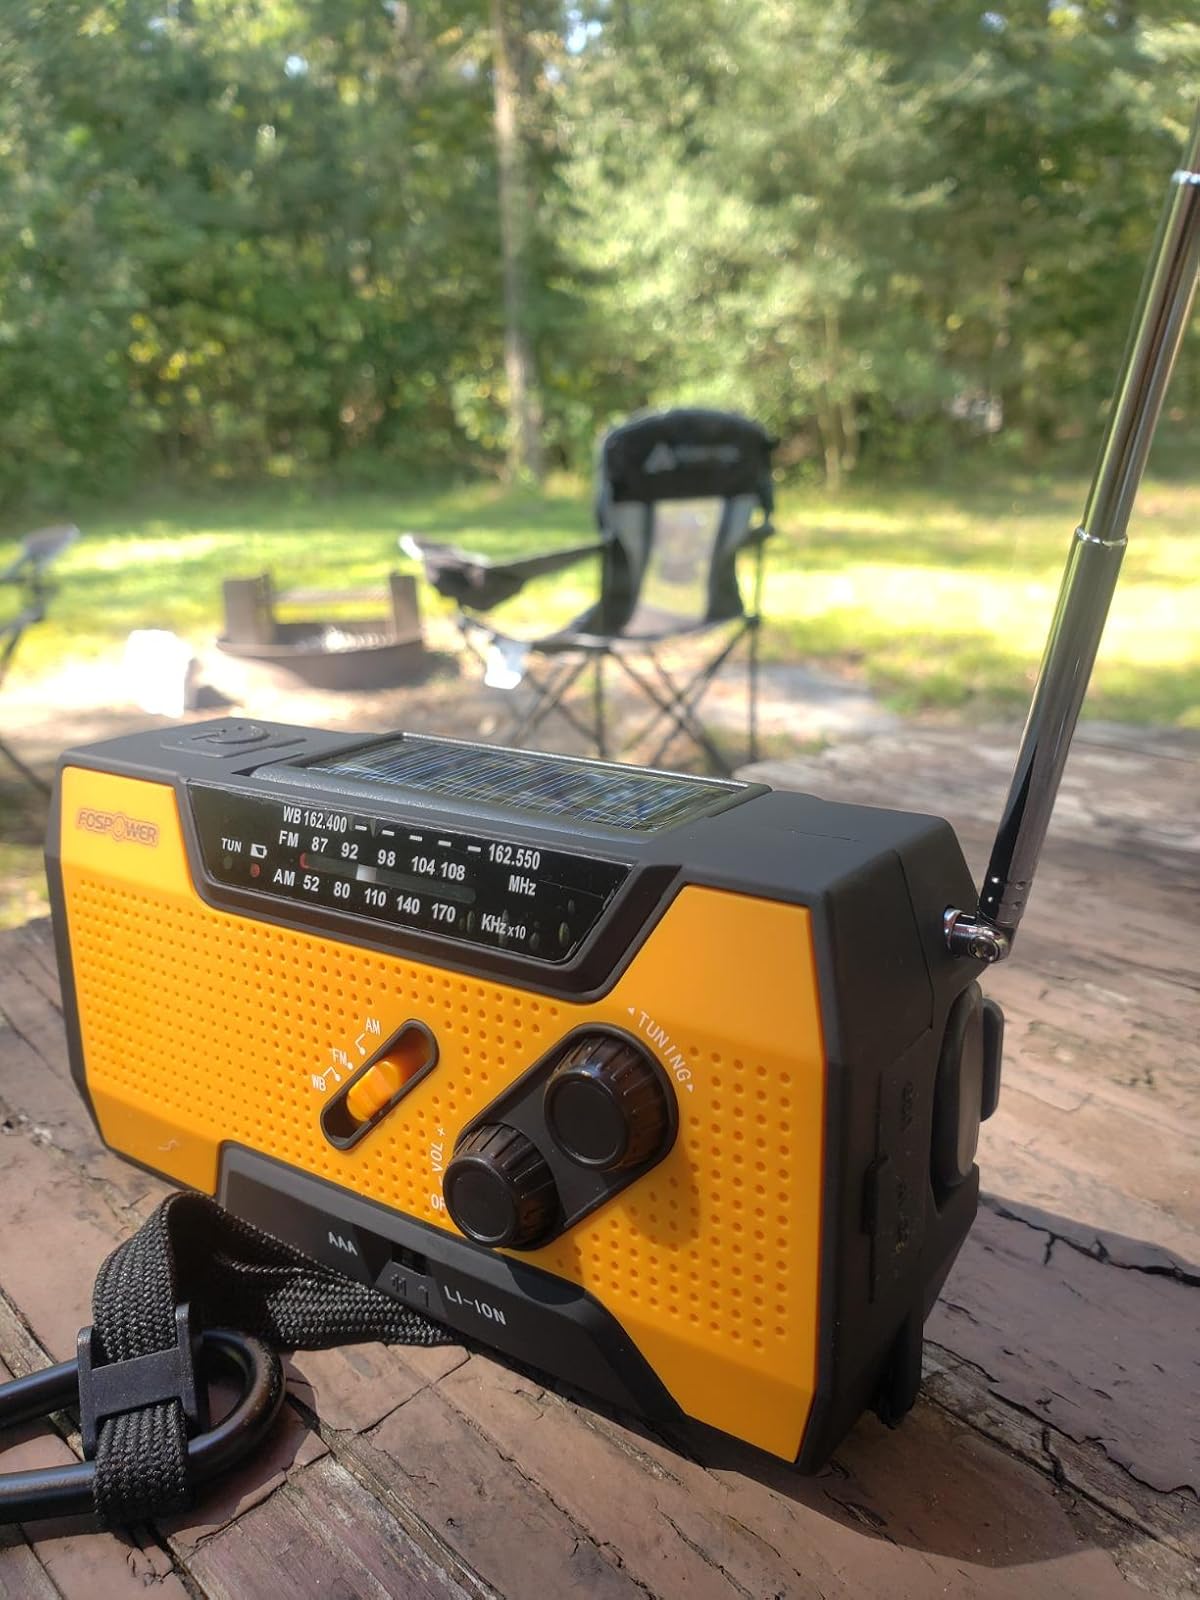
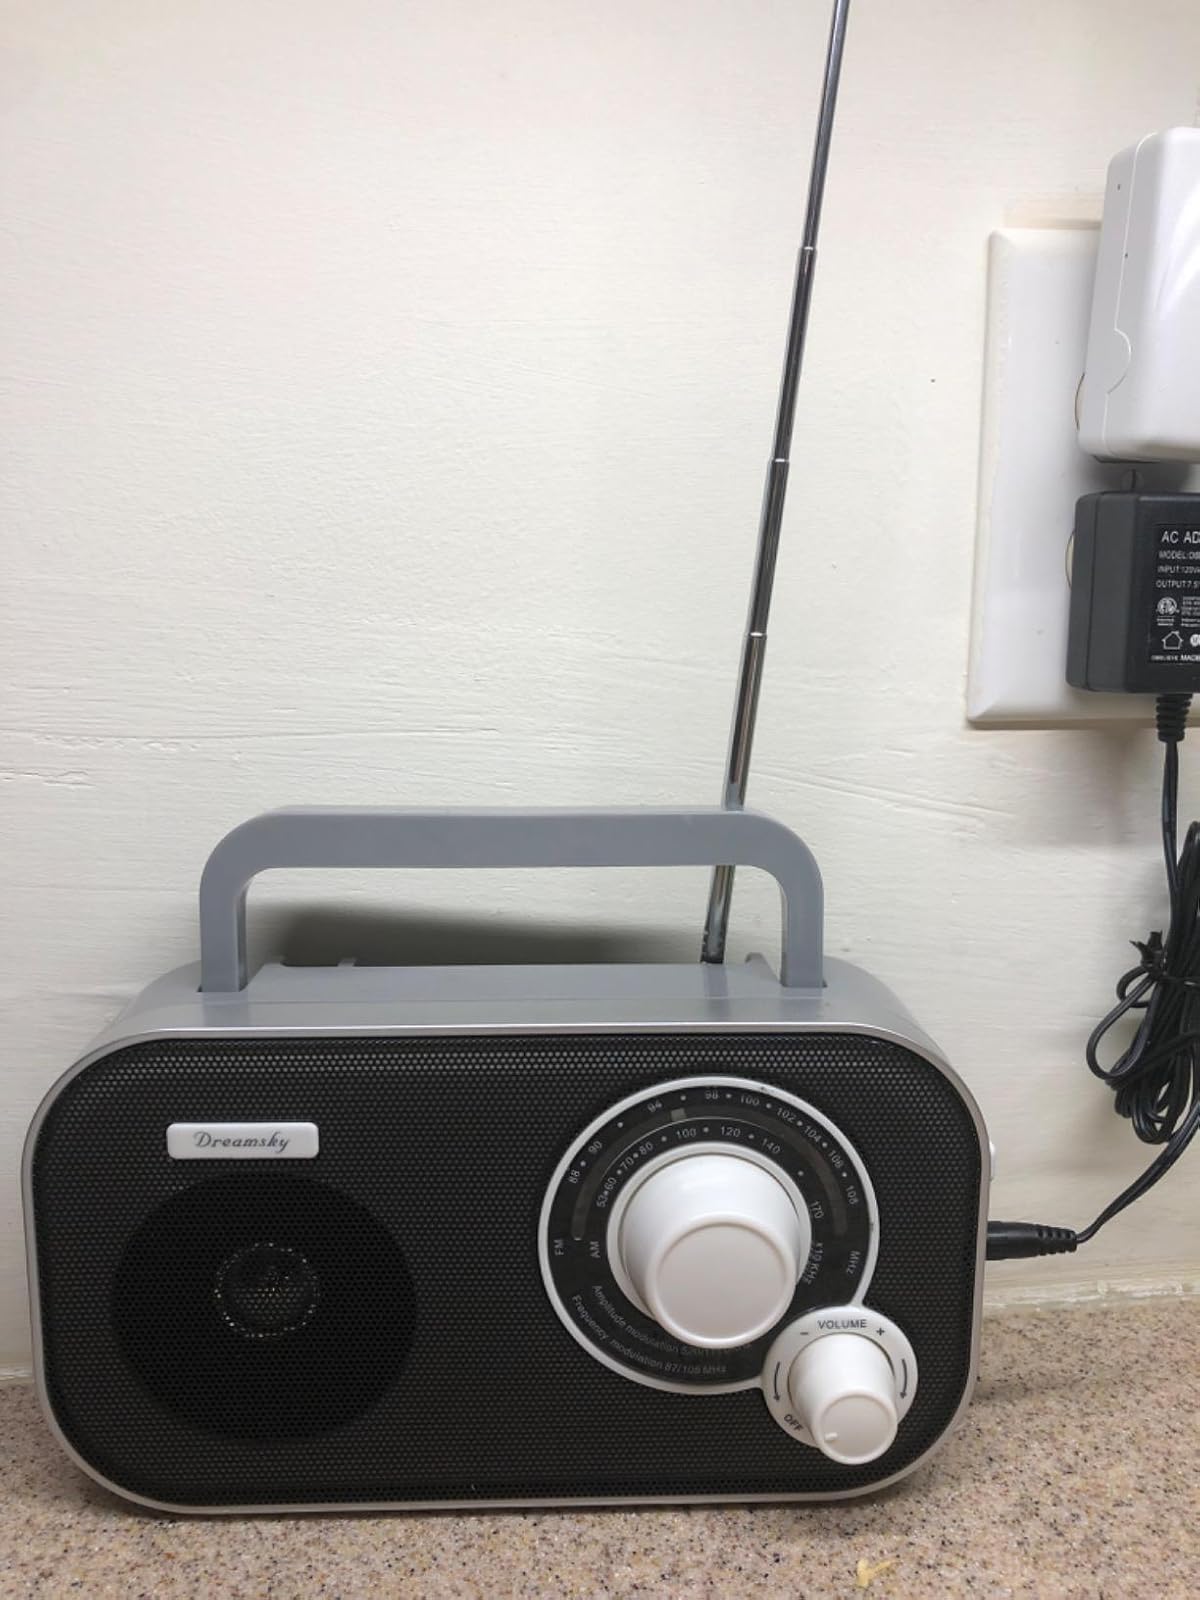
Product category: radio
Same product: no